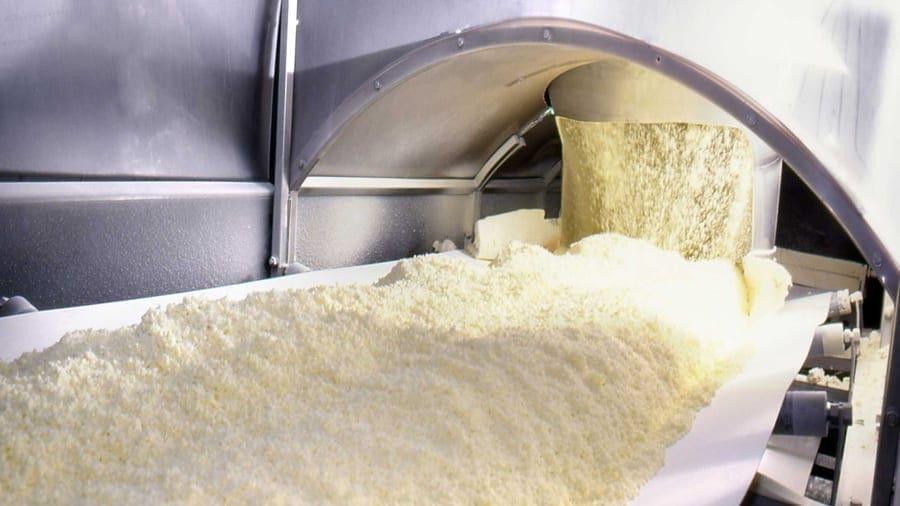
Unga mweupe unamiminika kutoka kwenye mashini ya kupitisha unga ukienda kwenye mkanda mrefu wa mashini tayari kwa mchakato zaidi.